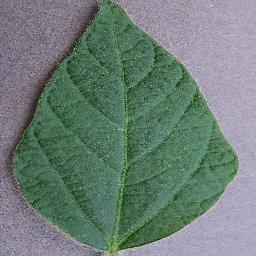
Label: Soybean___healthy